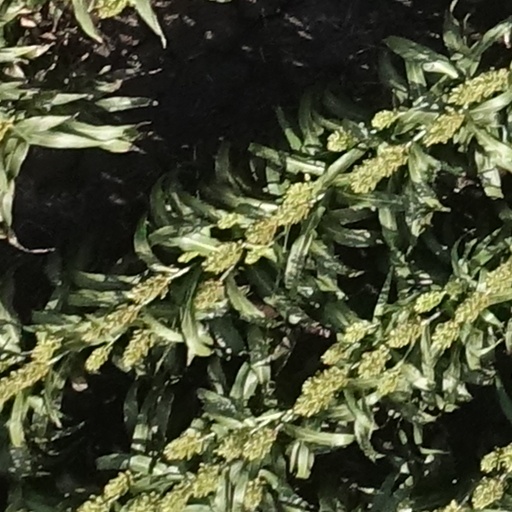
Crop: sorghum